Rose-ringed parakeet

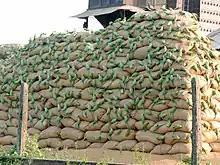
Rose-ringed parakeets feeding on stored grain

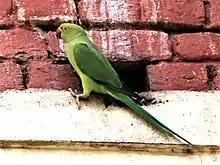
Rose-ringed parakeet (female) in New Delhi

A popular pet, the rose-ringed parakeet has been released in a wide range of cities around the world, giving it an environment with few predators where their preferred diet of seeds, nuts, fruits, and berries is available from suburban gardens and bird feeders.